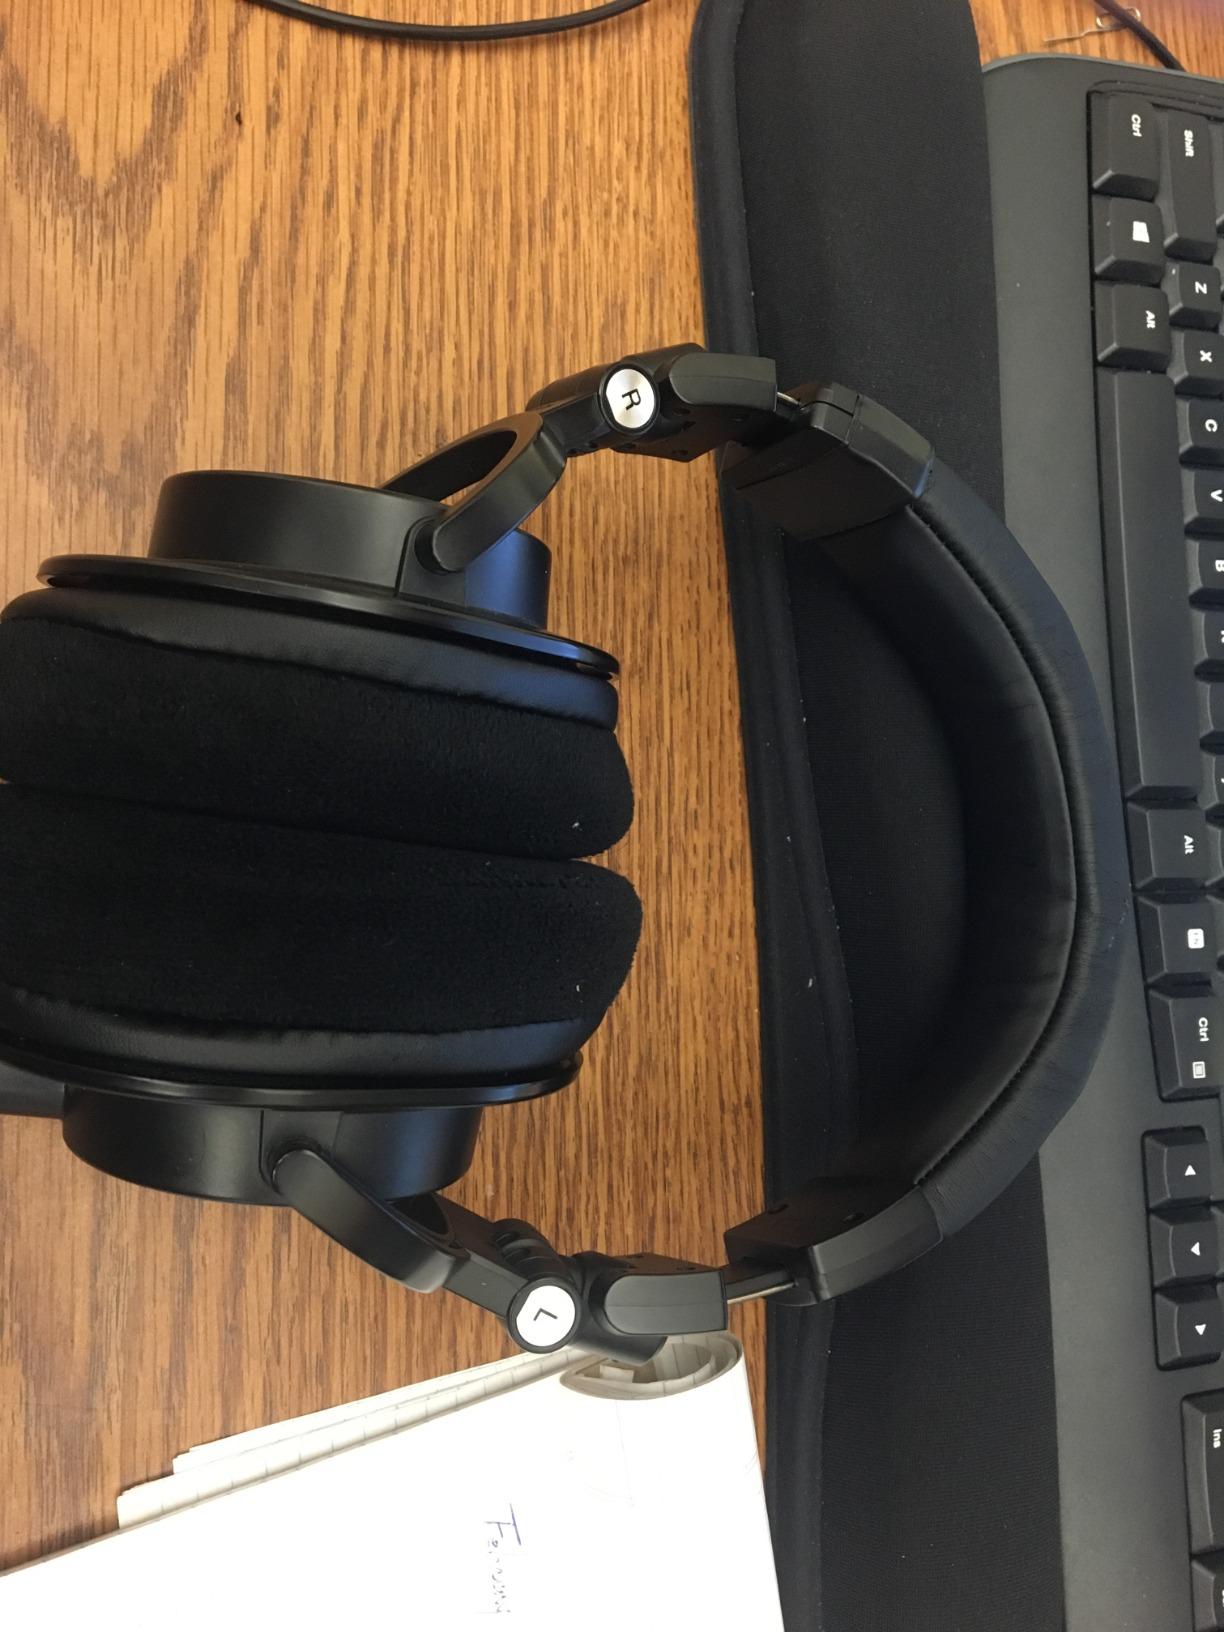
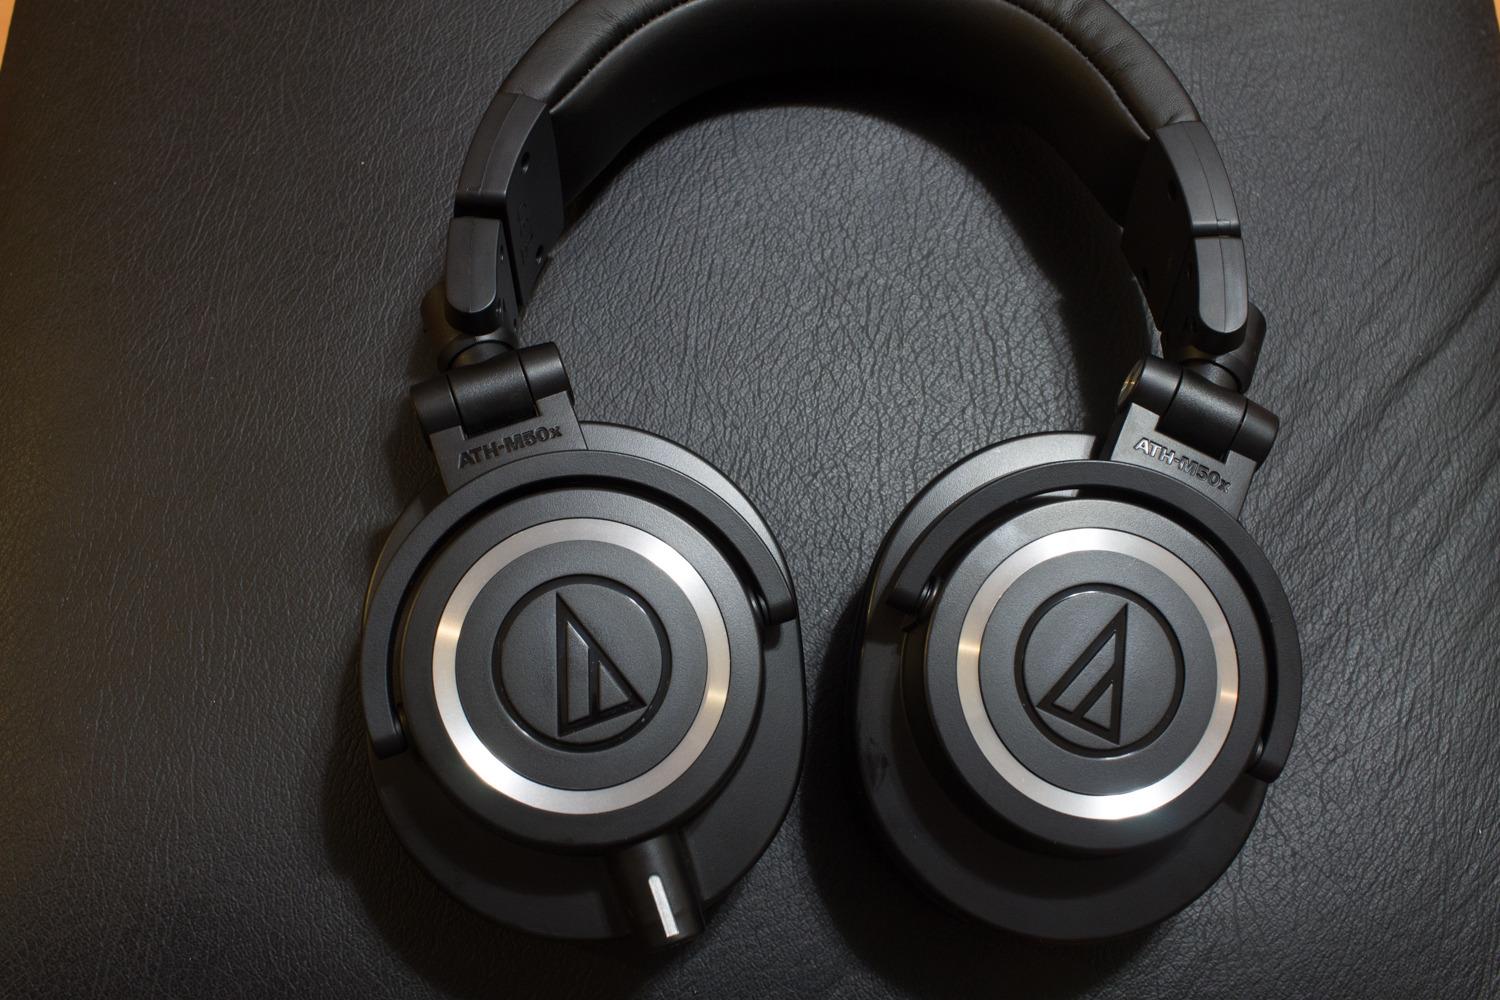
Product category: headphones
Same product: yes